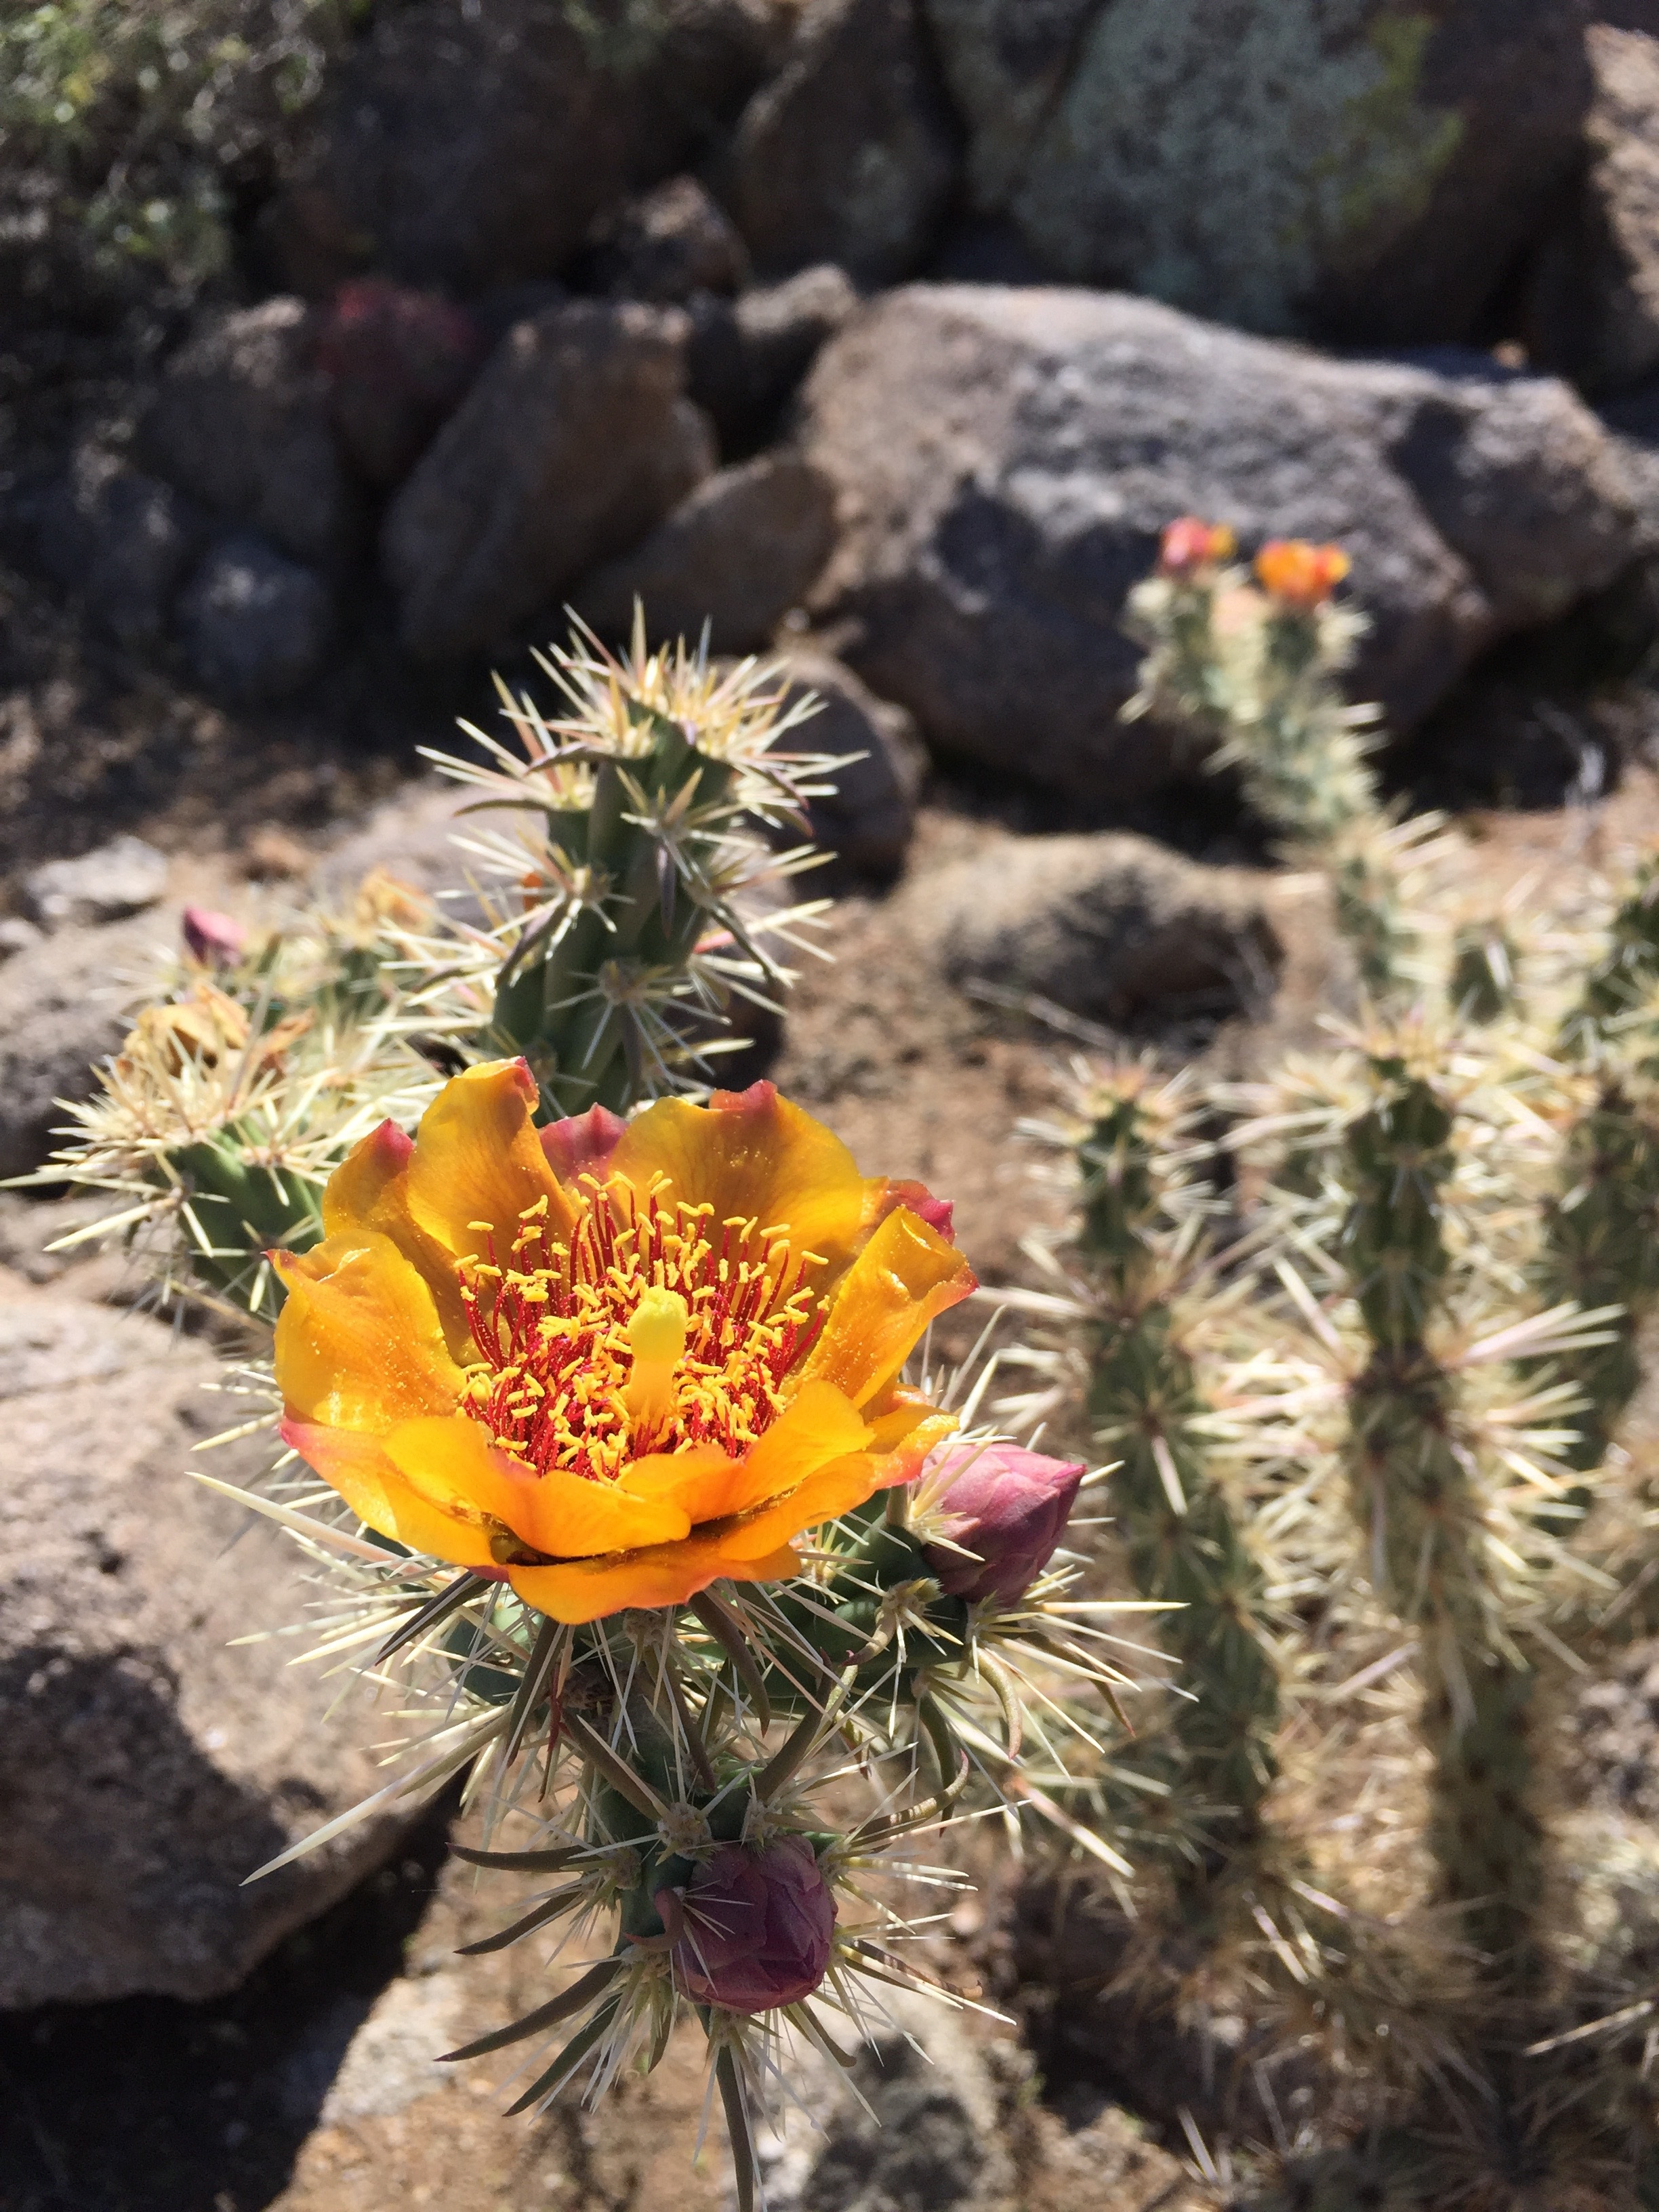
cactus, plant, desert, flower, bloom, orange, produce, botany, flora, wildflower, caryophyllales, flowering plant, prickly pear, land plant, thorns spines and prickles, hedgehog cactus